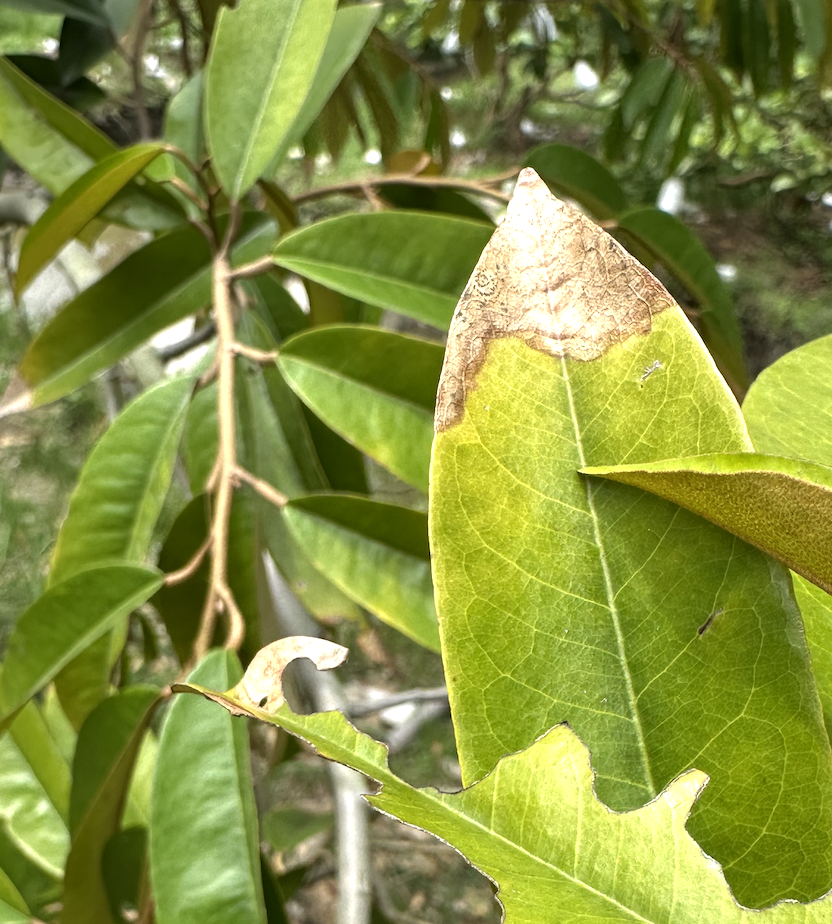
Label: anthracnose_disease